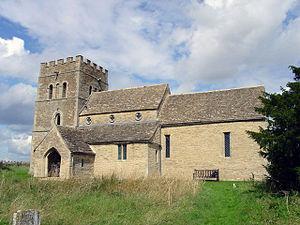
Tixover est un village et paroisse civile du sud-est du Rutland, en Angleterre.